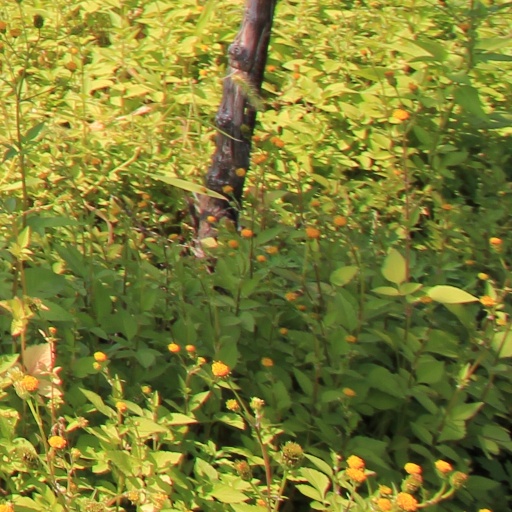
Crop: grape